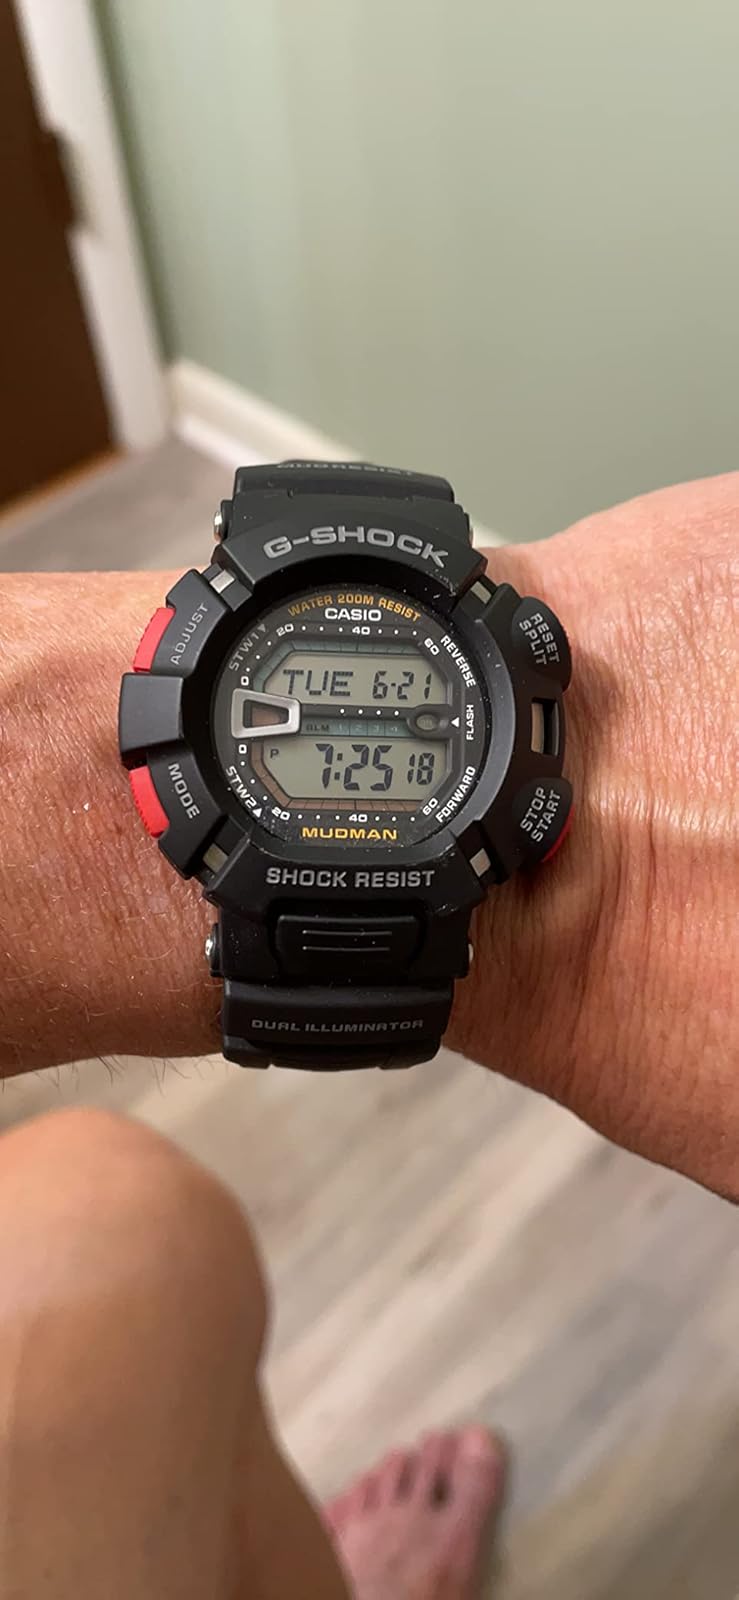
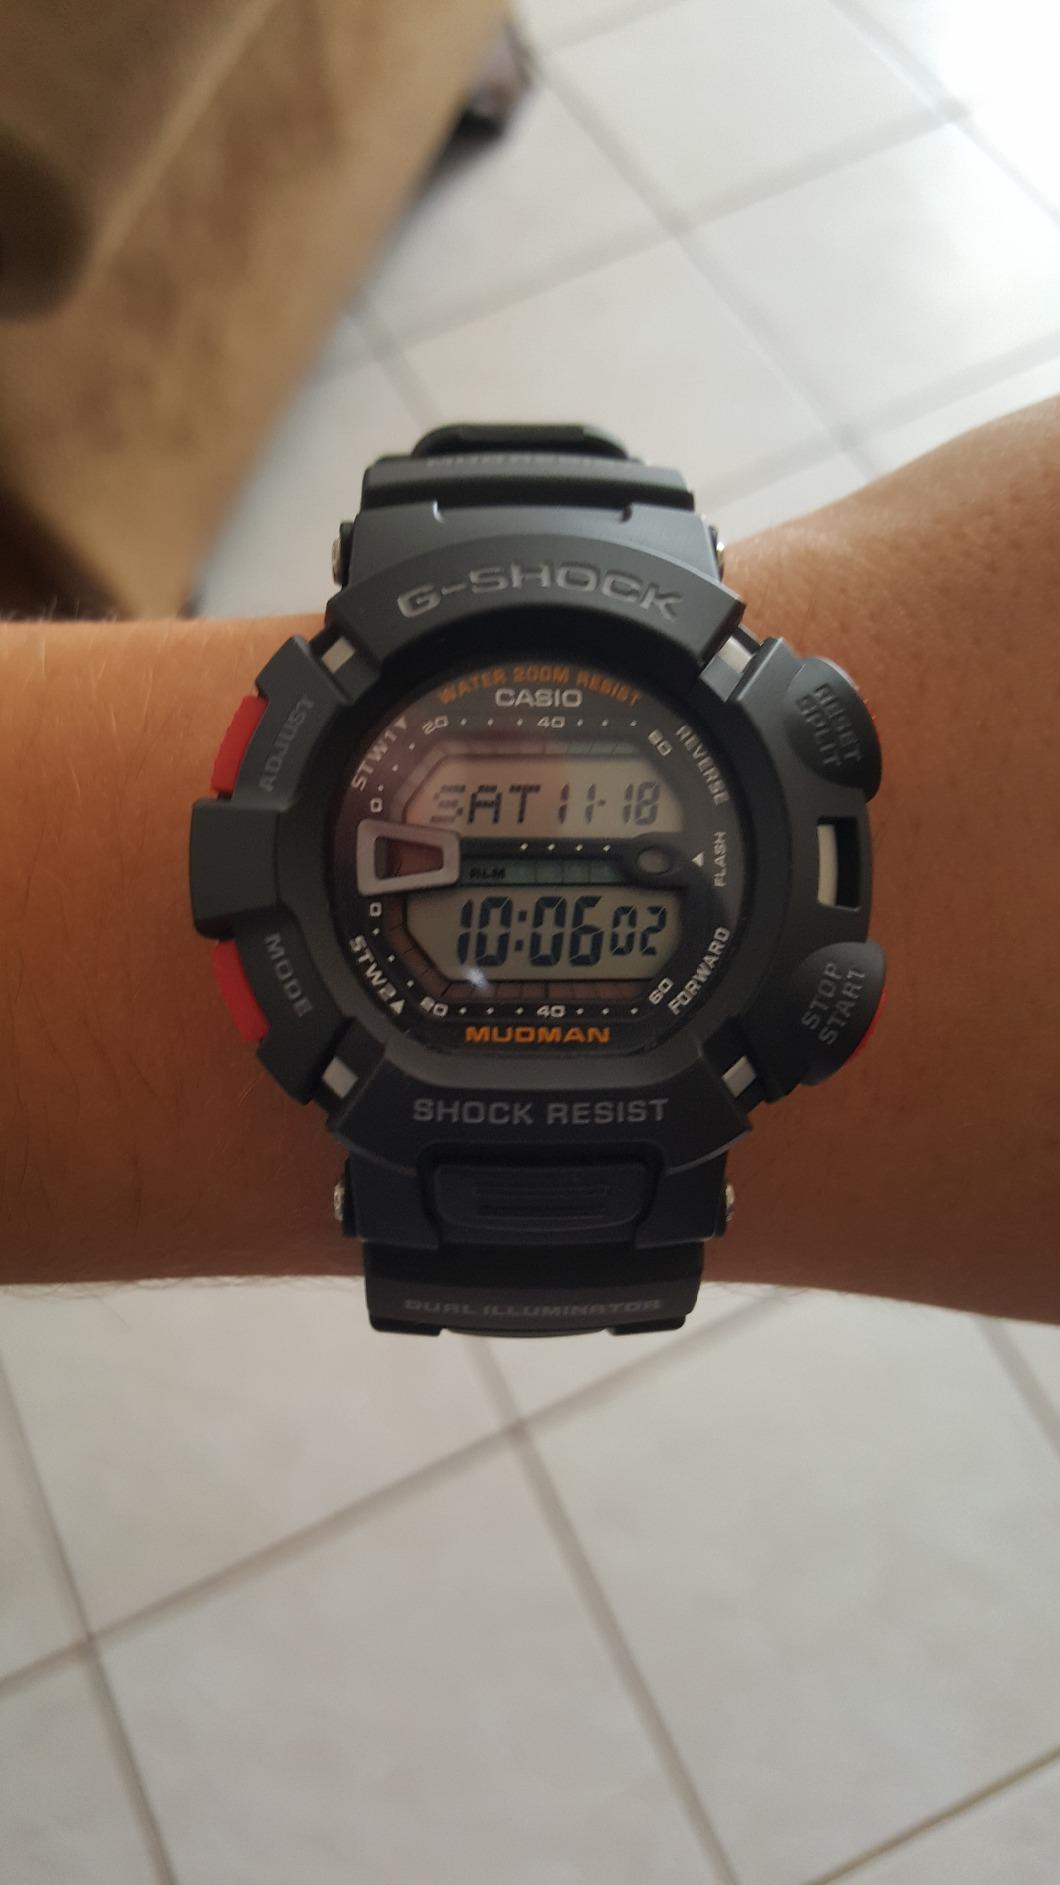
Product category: accessories_watch
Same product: yes